Akef Al-Fayez

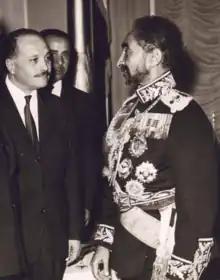
Sheikh Akef with Emperor Haile Selassie I of Ethiopia 1966

Akef Mithqal Al-Fayez (Arabic: عاكف مثقال الفايز, "Akif Al Fayiz"; 15 September 1922 – 8 April 1998) was a Jordanian politician born in Amman, Jordan. He held several ministerial positions and became speaker of the Jordanian Parliament for several sessions and a member of the Jordanian Senate.